Yo-kai Watch 3

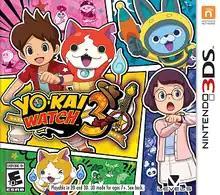
North American cover art

is a role-playing video game developed by Level-5 for the Nintendo 3DS and the third installment in the main series of "Yo-kai Watch" video games. It was initially released in two versions, "Sushi" and "Tempura," in Japan in July 2016. A third version of the game, "Sukiyaki", was released in Japan in December 2016, adding new content and enhancements on the original versions. An English version based on "Sukiyaki" published by Nintendo was released in PAL regions in December 2018 and in North America two months later.